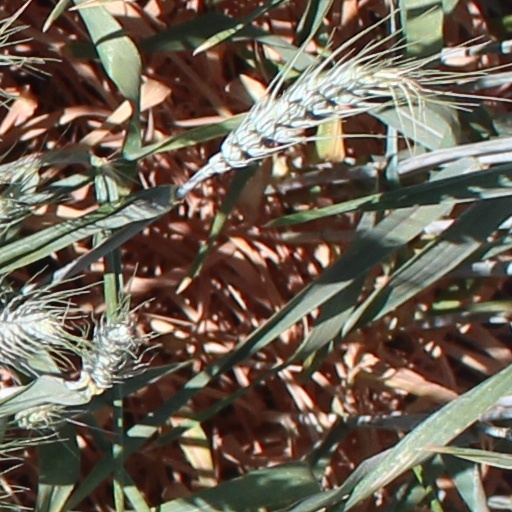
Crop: wheat